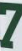
Number: 7